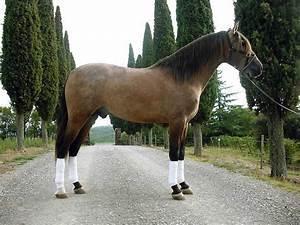
horse